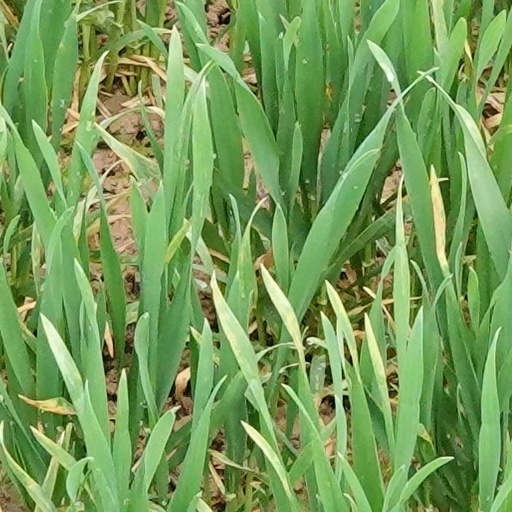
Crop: wheat